Sultan Ma'mun Al Rashid Perkasa Alamsyah

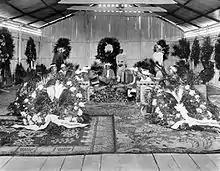
Sultan Ma'amun Al Rashid Perkasa Alam Shah's funeral

Sultan Ma'mun Al Rashid Perkasa Alam Shah (Jawi:) was the 9th king of the Sultanate of Deli. His title after his death was "Marhum Makmur".